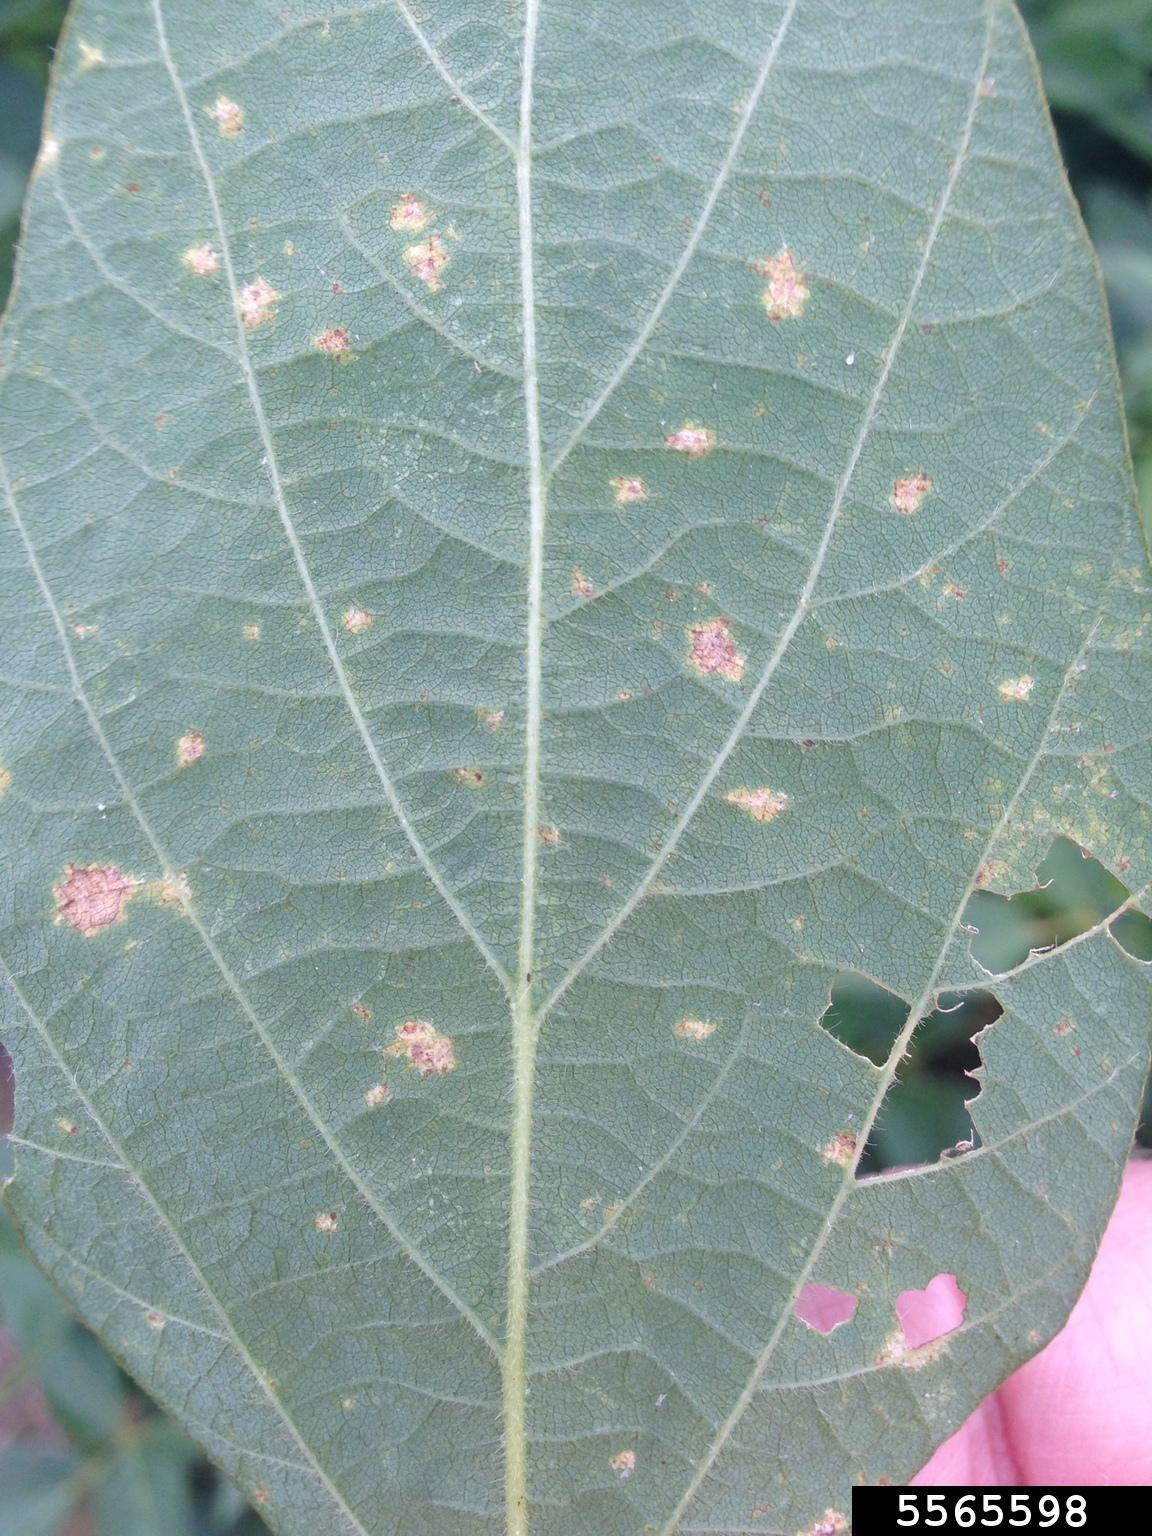
Plant: Soybean
Disease: soybean downy mildew